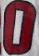
Number: 0